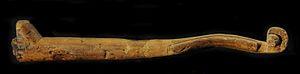
La culture de Polada s'est développée au début de l'Âge du Bronze durant la fin du IIIᵉ millénaire av. J.-C. et le début du IIᵉ millénaire av. J.-C. dans toute l'Italie du Nord, notamment en Lombardie, Veneto et Trentin.